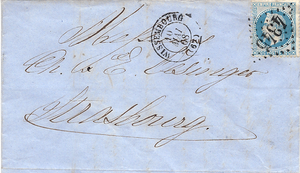
Lettre de Wissembourg (Bas-Rhin) avec cachet gros chiffre 4345
Wissembourg [visɑ̃buʁ] est une commune française située dans le département du Bas-Rhin, en région Grand Est.
Cette liste recense les Marques postales françaises de type oblitération par losange gros chiffres, classée par numéro de cachet.